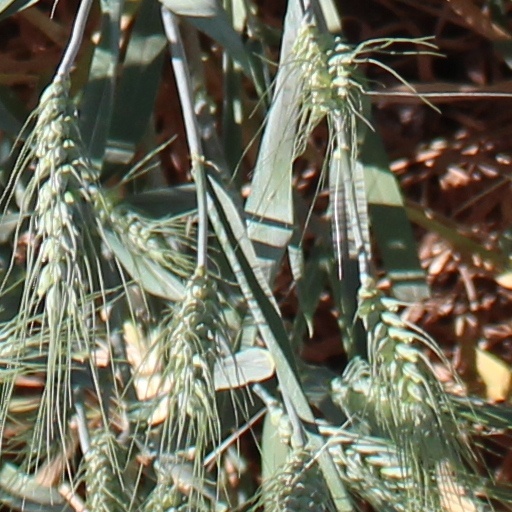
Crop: wheat